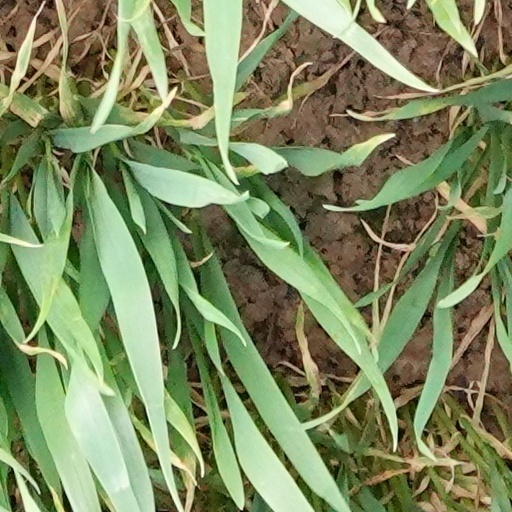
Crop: wheat